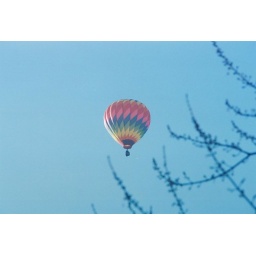
From our master bedroom window, this floated near our house back in January or Februrary 2006. So pretty...